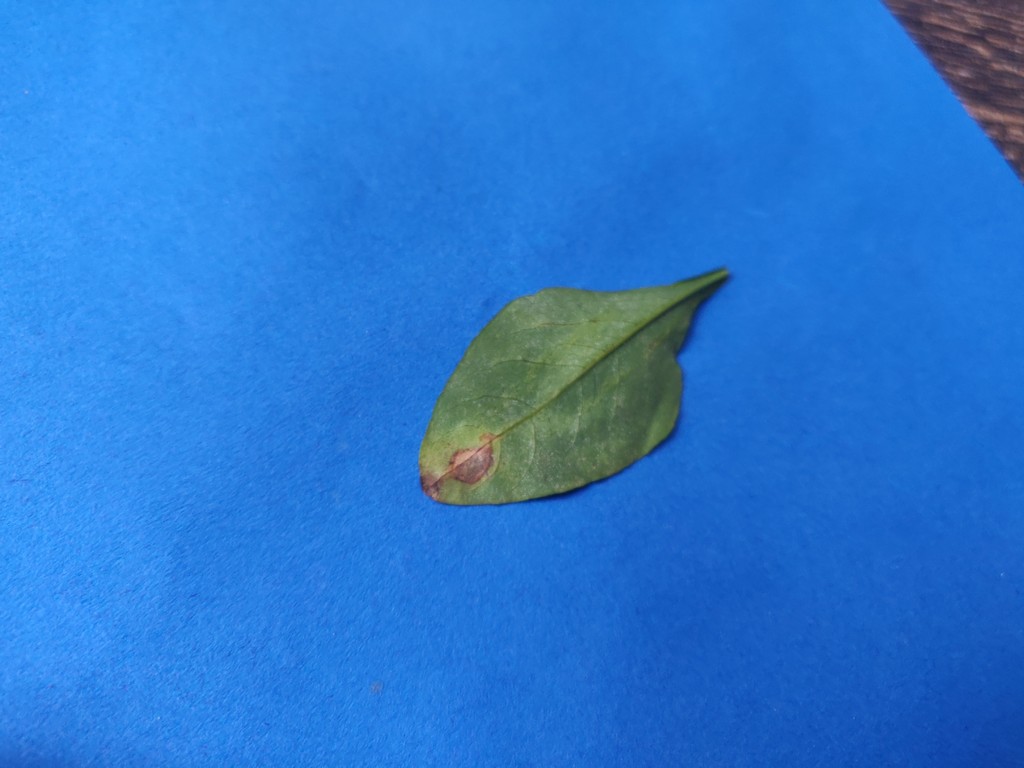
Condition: Unhealthy
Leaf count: single
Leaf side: back